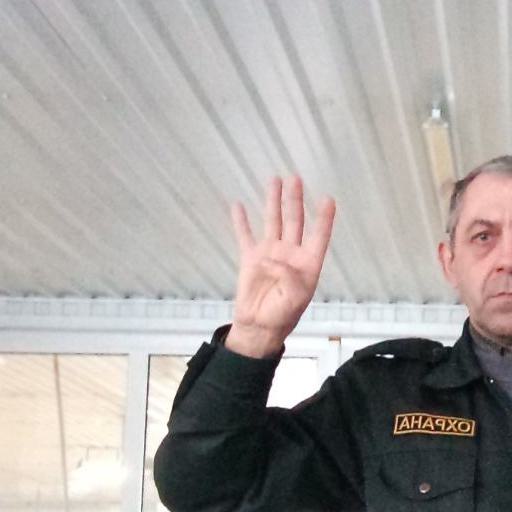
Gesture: four